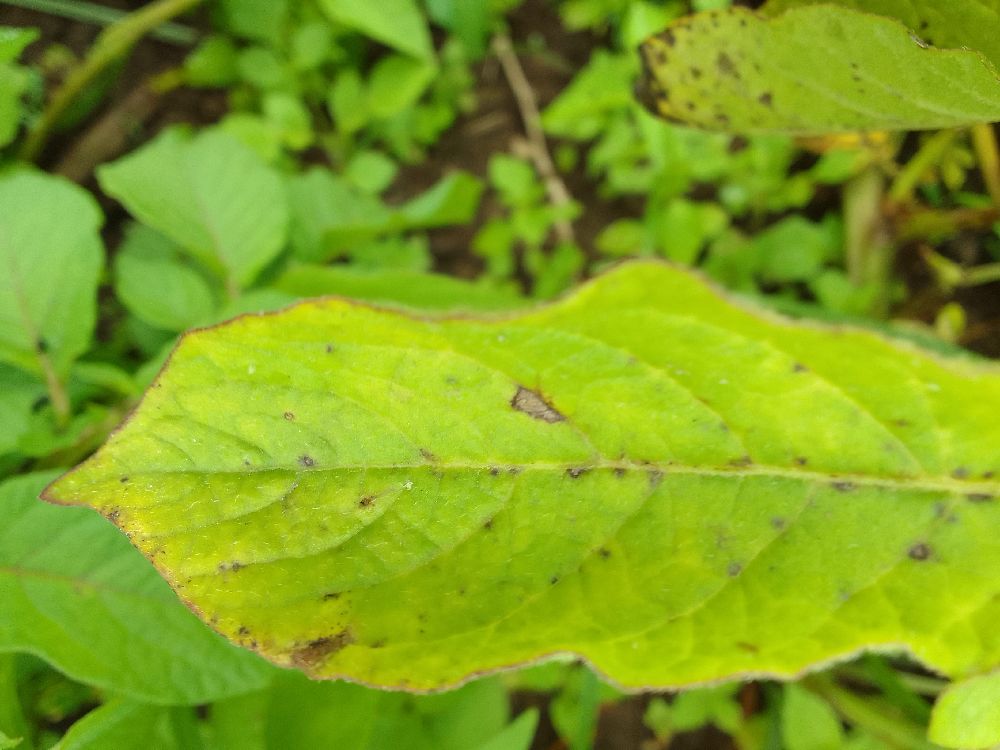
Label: Early blight